Spider-Man: No Way Home

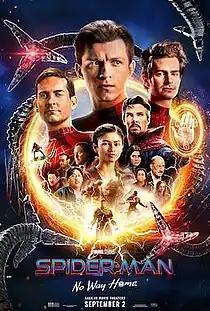
Theatrical release poster for "The More Fun Stuff Version". It was considered an improvement from the original poster since it featured all the characters previously kept secret with the marketing of the original release.

During production on the film "" (2017), two sequels were being planned by Marvel Studios and Sony Pictures. In June 2017, star Tom Holland explained that each film would take place during a different year of high school for Peter Parker / Spider-Man, with the third being set during the character's senior year. Marvel Studios President Kevin Feige noted in July 2019 that the third film would feature "a Peter Parker story that has never been done before on film" due to the ending of the second film, "" (2019), which publicly reveals that Parker is Spider-Man.